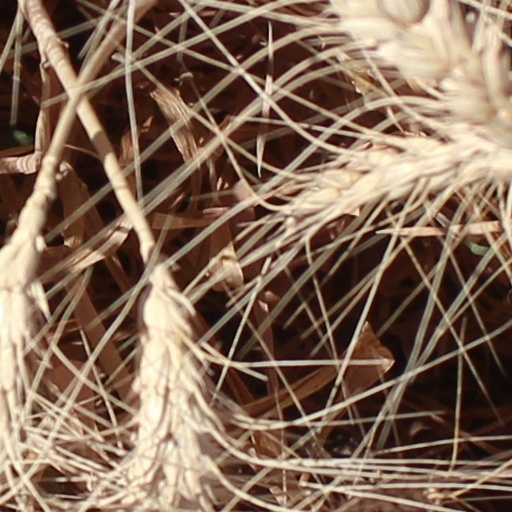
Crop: wheat